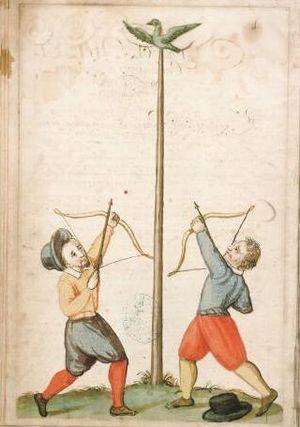
Archers d'Avignon lors du jeu du papegai au XVIIe siècle.
Il est difficile de déterminer avec précision le début de l'histoire du tir à l'arc dans la mesure où les éléments susceptibles d'apporter des preuves directes étaient réalisés en matériaux périssables. Les recherches archéologiques ont permis la découverte de fragments d'arcs et de flèches exceptionnellement conservés dans des tourbières datant de la fin du Paléolithique supérieur. Toutefois il existe de forte présomption de l'usage de l'arc dès les phases anciennes du Paléolithique supérieur.
Le tir à l'arc à la perche verticale ou tir à l'oiseau est un sport traditionnel pratiqué notamment dans le nord de la France, ainsi qu'en Belgique, en Angleterre, au Canada et aux Pays-Bas.
Une société de tir est un regroupement de personnes pratiquant le tir. Originellement consacrées au tir à l'arc, elles se sont plus récemment transformées en sociétés, puis clubs ou associations de tir sportif.
Le papegai ou papegault, selon les régions, est un mot en ancien français qui désigne un oiseau apparenté au perroquet. Le terme fut ensuite utilisé pour désigner une cible faite d'un oiseau de bois ou de carton placé au haut d'une perche ou d'un mât, pour des tireurs à l'arc ou à l'arbalète et plus tard à l'arquebuse.
Avignon est une ville du sud de la France, située au confluent du Rhône et de la Durance. C'est la ville où siège le conseil du Grand Avignon. Avignon est le chef-lieu de l'arrondissement d'Avignon et du département de Vaucluse. Ses habitants s'appellent les Avignonnais.